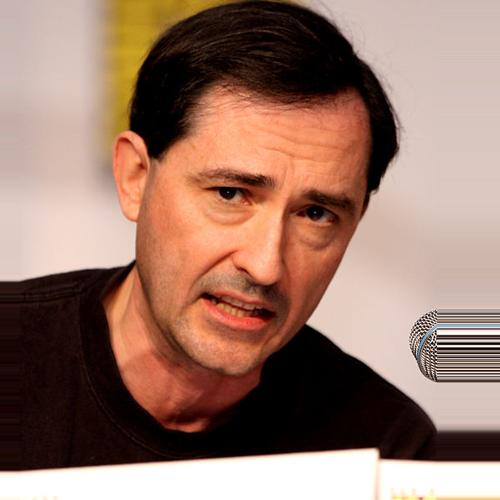
Age: 50